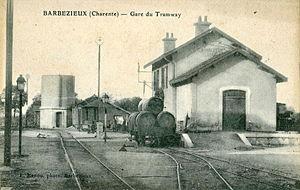
Carte postale ancienne éditée par E. Renou à Barbezieux
La compagnie des Chemins de fer économiques des Charentes a créé un réseau de chemin de fer secondaire constitué de lignes à voie métrique dans les départements de Charente et Charente-Maritime.
Barbezieux-Saint-Hilaire est une commune du sud-ouest de la France, située dans le département de la Charente.